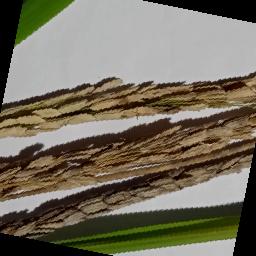
Label: Rice___Neck_Blast